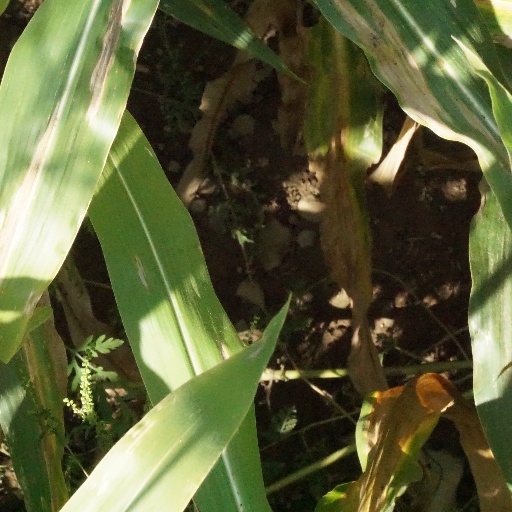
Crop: maize; corn